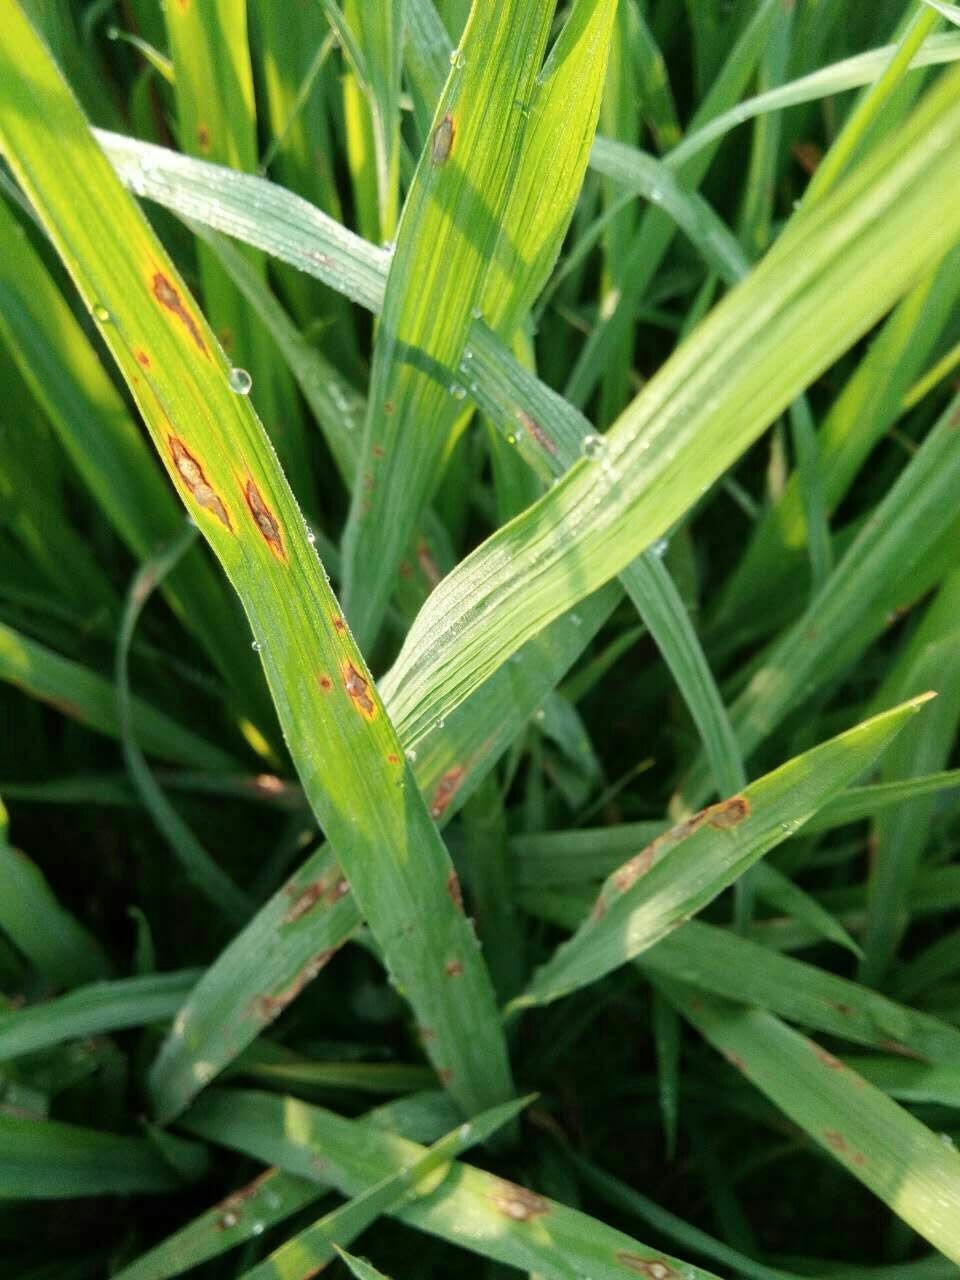
Plant: Rice
Disease: rice blast